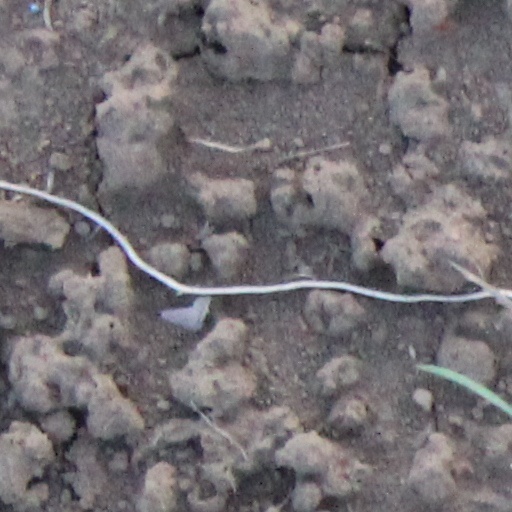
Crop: wheat